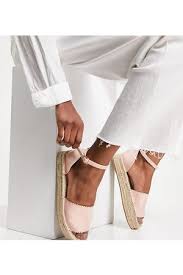
Label: Ballet Flat